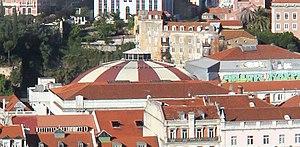
Colisée des Recreios ou Colisée de Lisbonne est une salle de concert consacrée aux spectacles musicaux et qui se situe à Lisbonne.